Colonialism

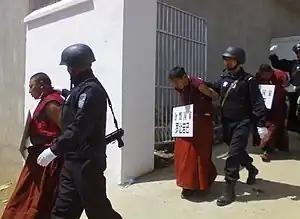
Indigenous Tibetans protesting the Sinicization of Tibet

Conquering forces have throughout history applied innovation in order to gain an advantage over the armies of the people they aim to conquer. Greeks developed the phalanx system, which enabled their military units to present themselves to their enemies as a wall, with foot soldiers using shields to cover one another during their advance on the battlefield. Under Philip II of Macedon, they were able to organise thousands of soldiers into a formidable battle force, bringing together carefully trained infantry and cavalry regiments. Alexander the Great exploited this military foundation further during his conquests.